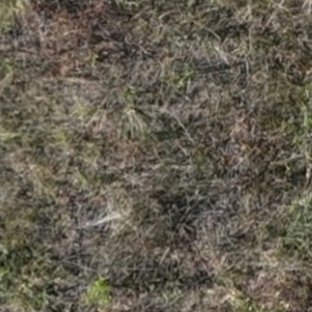
Month: july